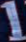
Number: 1